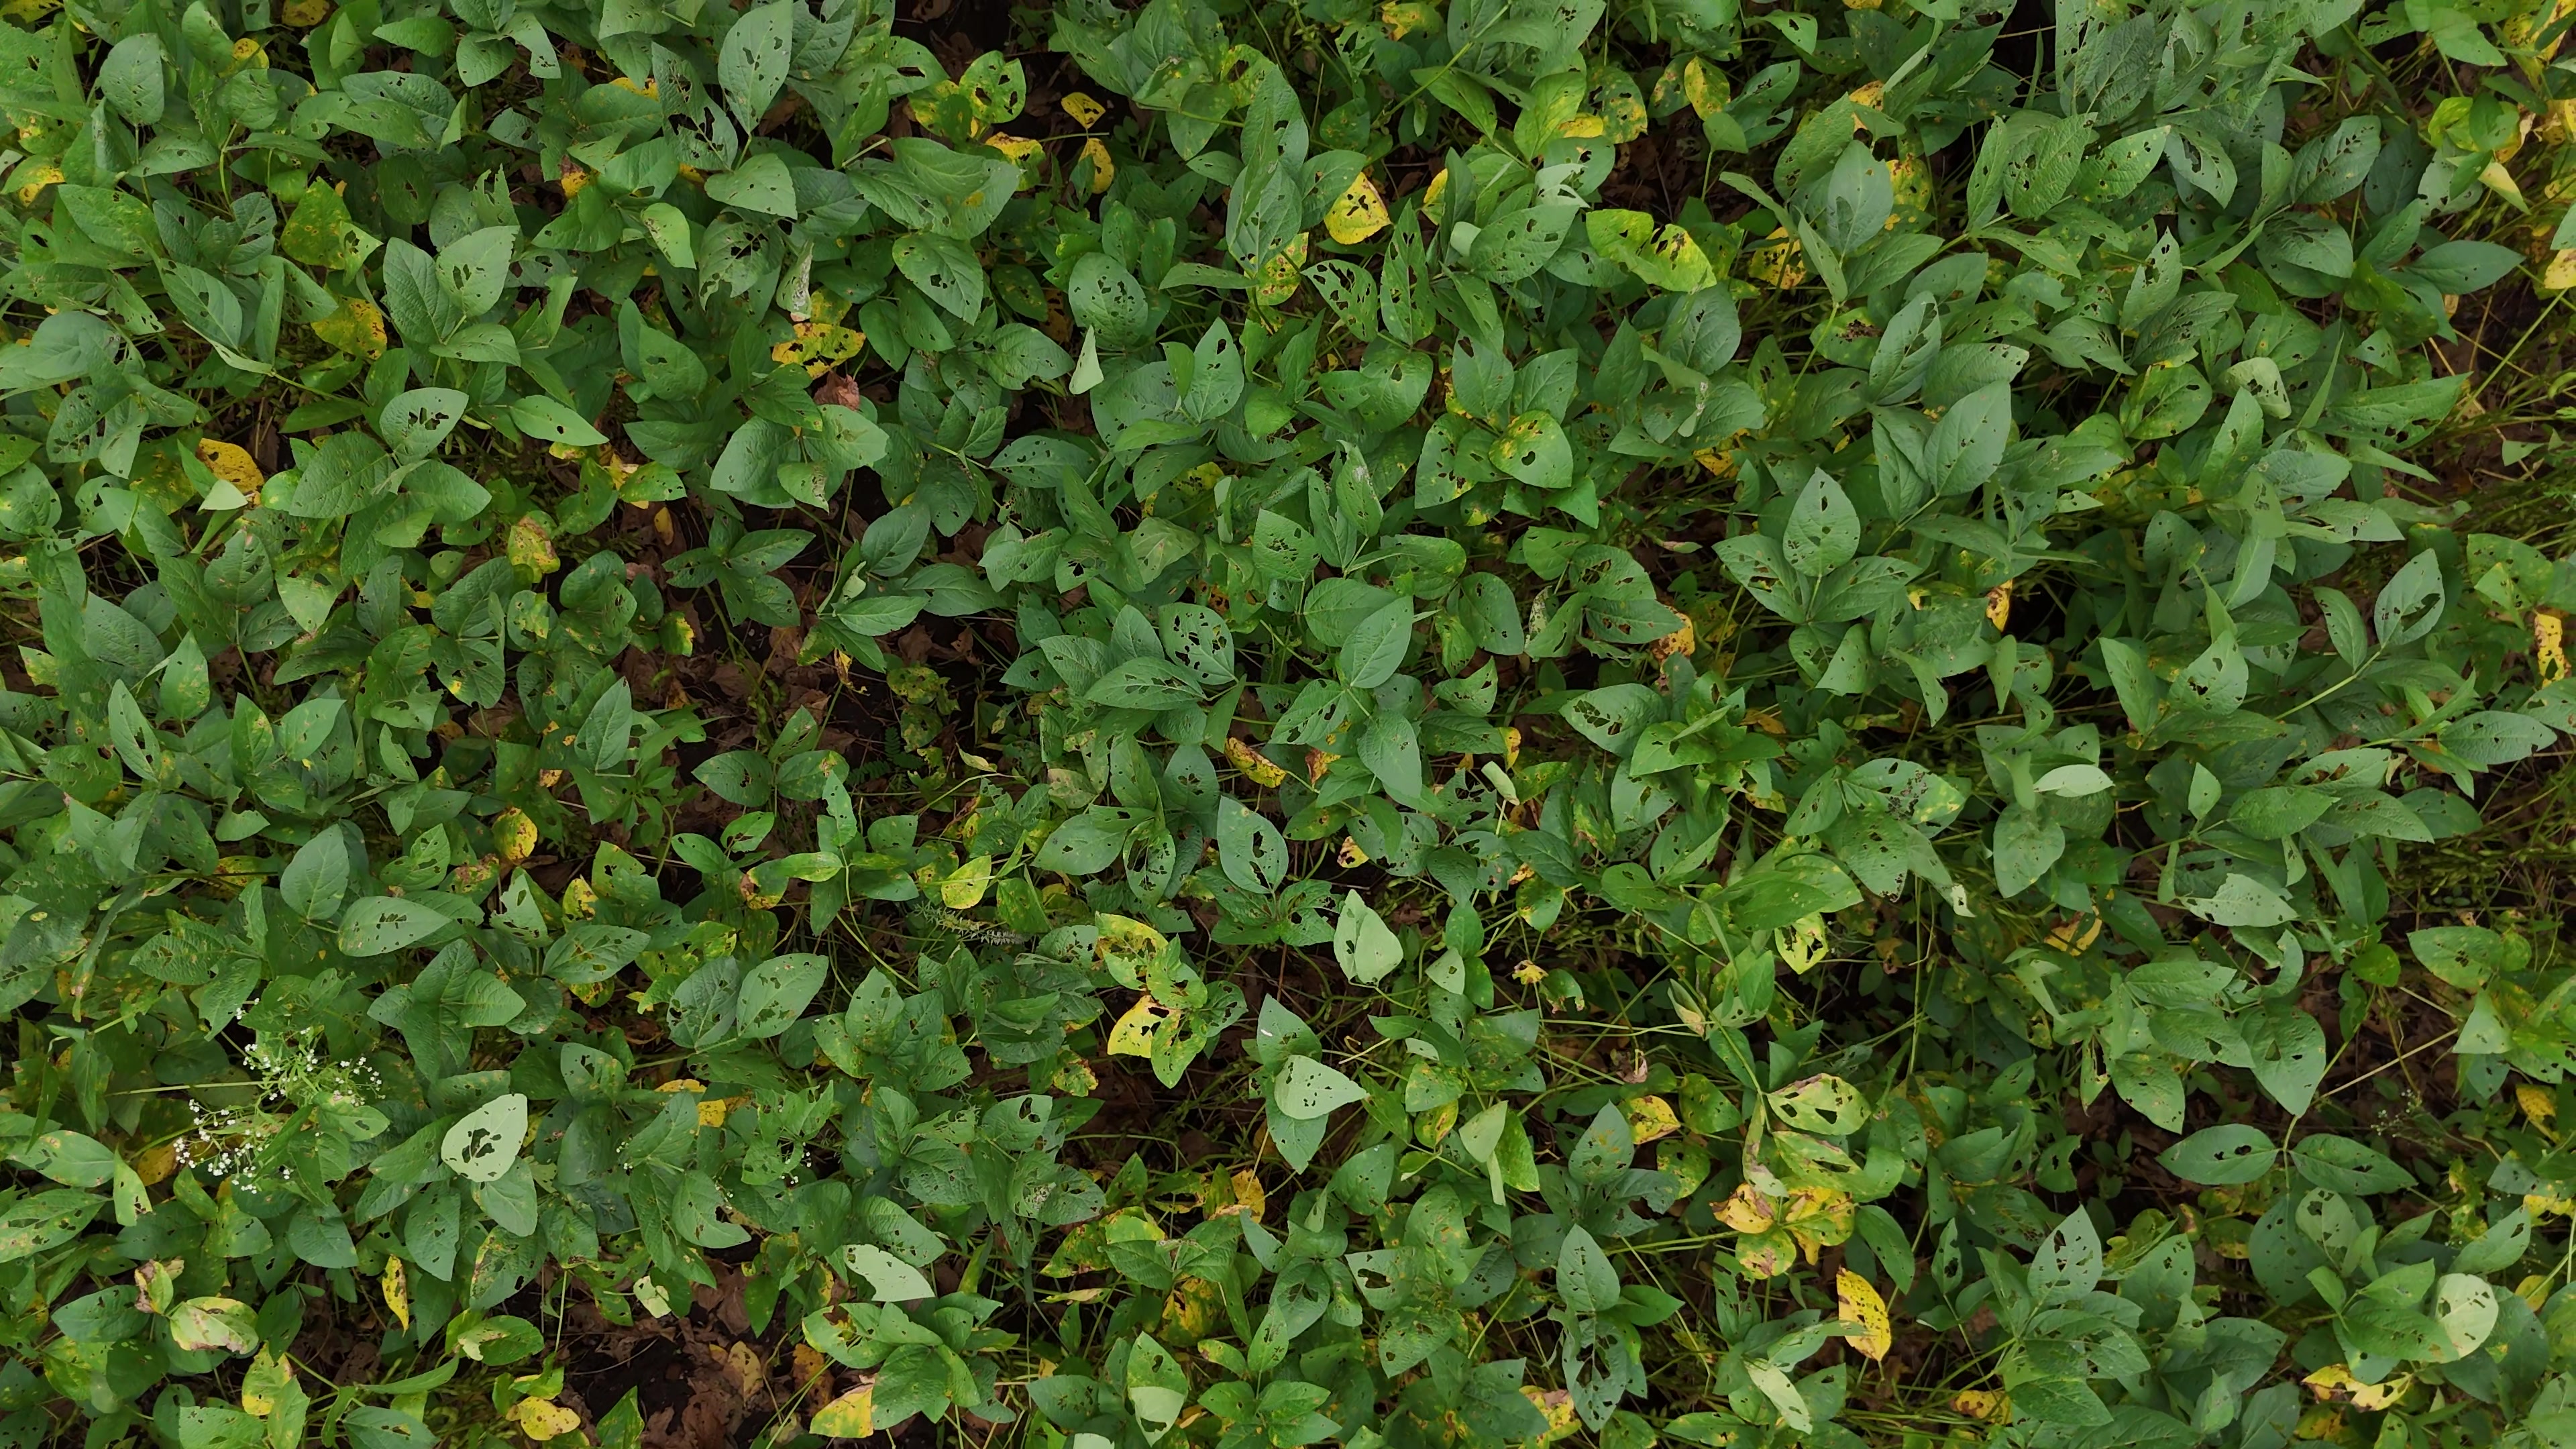
Label: Rust